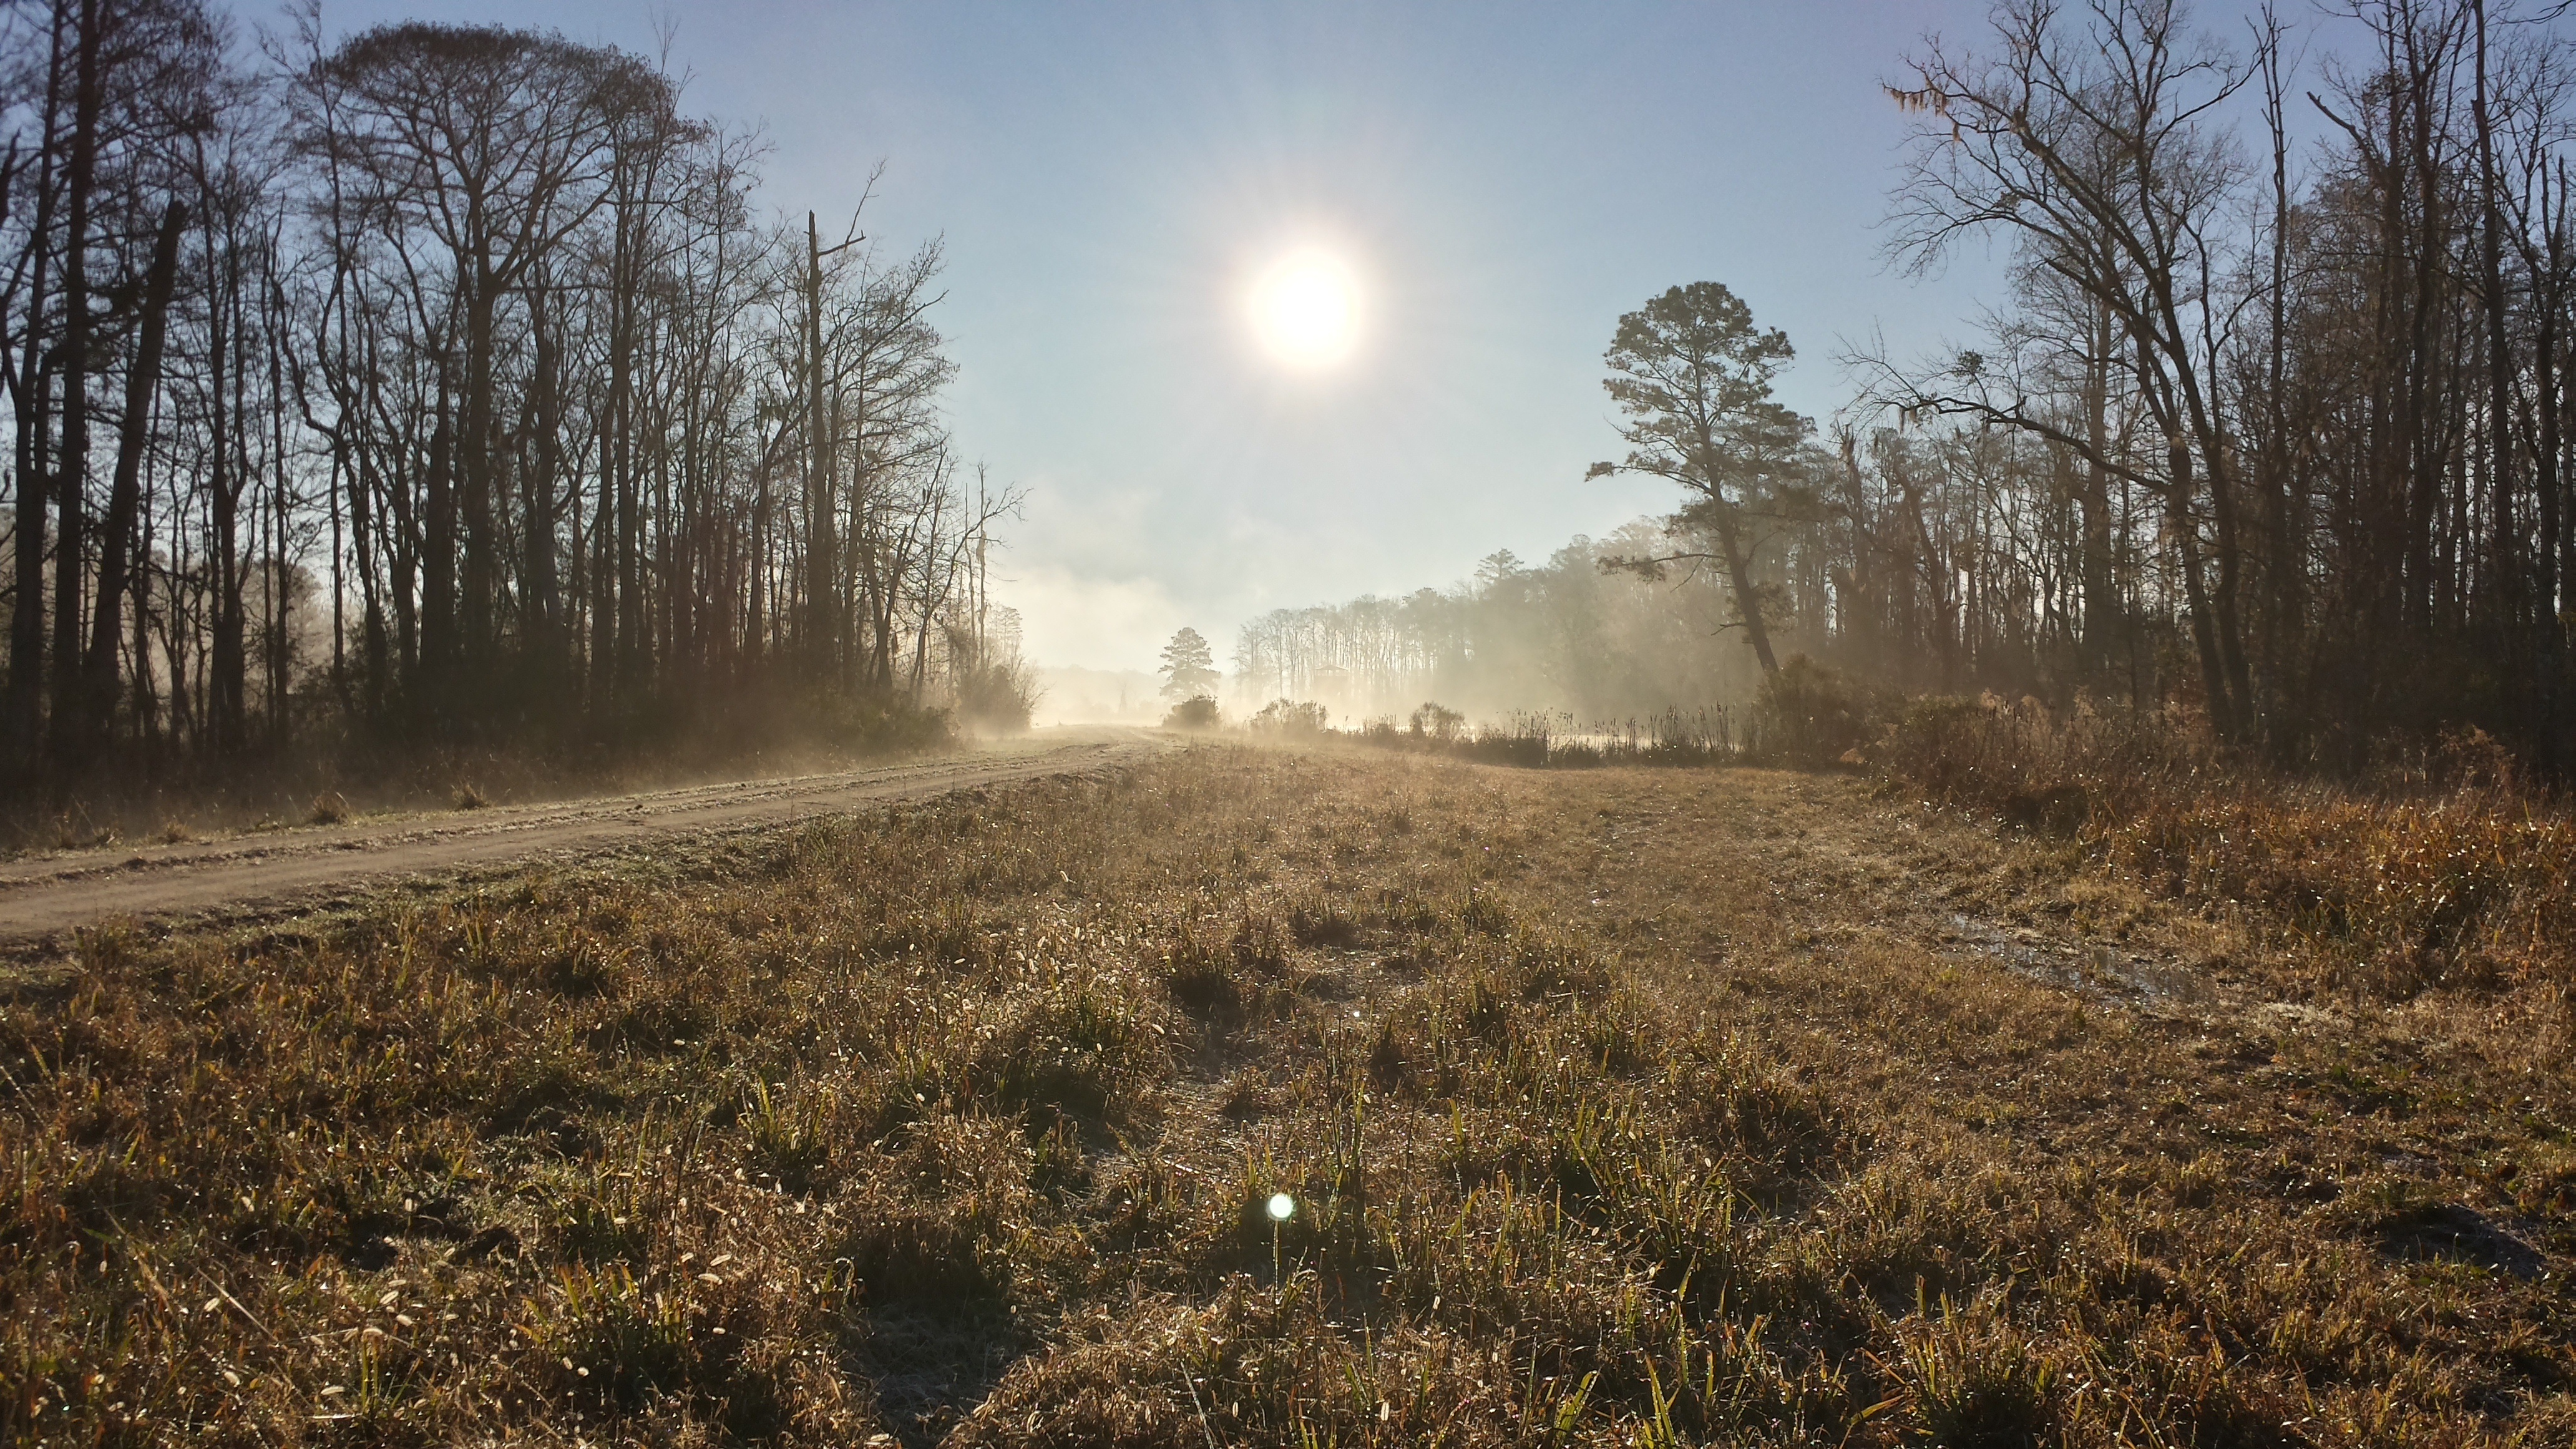
landscape, tree, nature, forest, grass, wilderness, winter, fog, mist, field, prairie, sunlight, morning, frost, autumn, season, woodland, habitat, rural area, natural environment, atmospheric phenomenon, woody plant